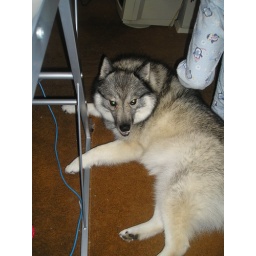
My dog Keesha sitting by my computer desk.